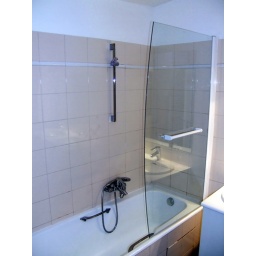
full bathtub and shower in bathroom at upper level